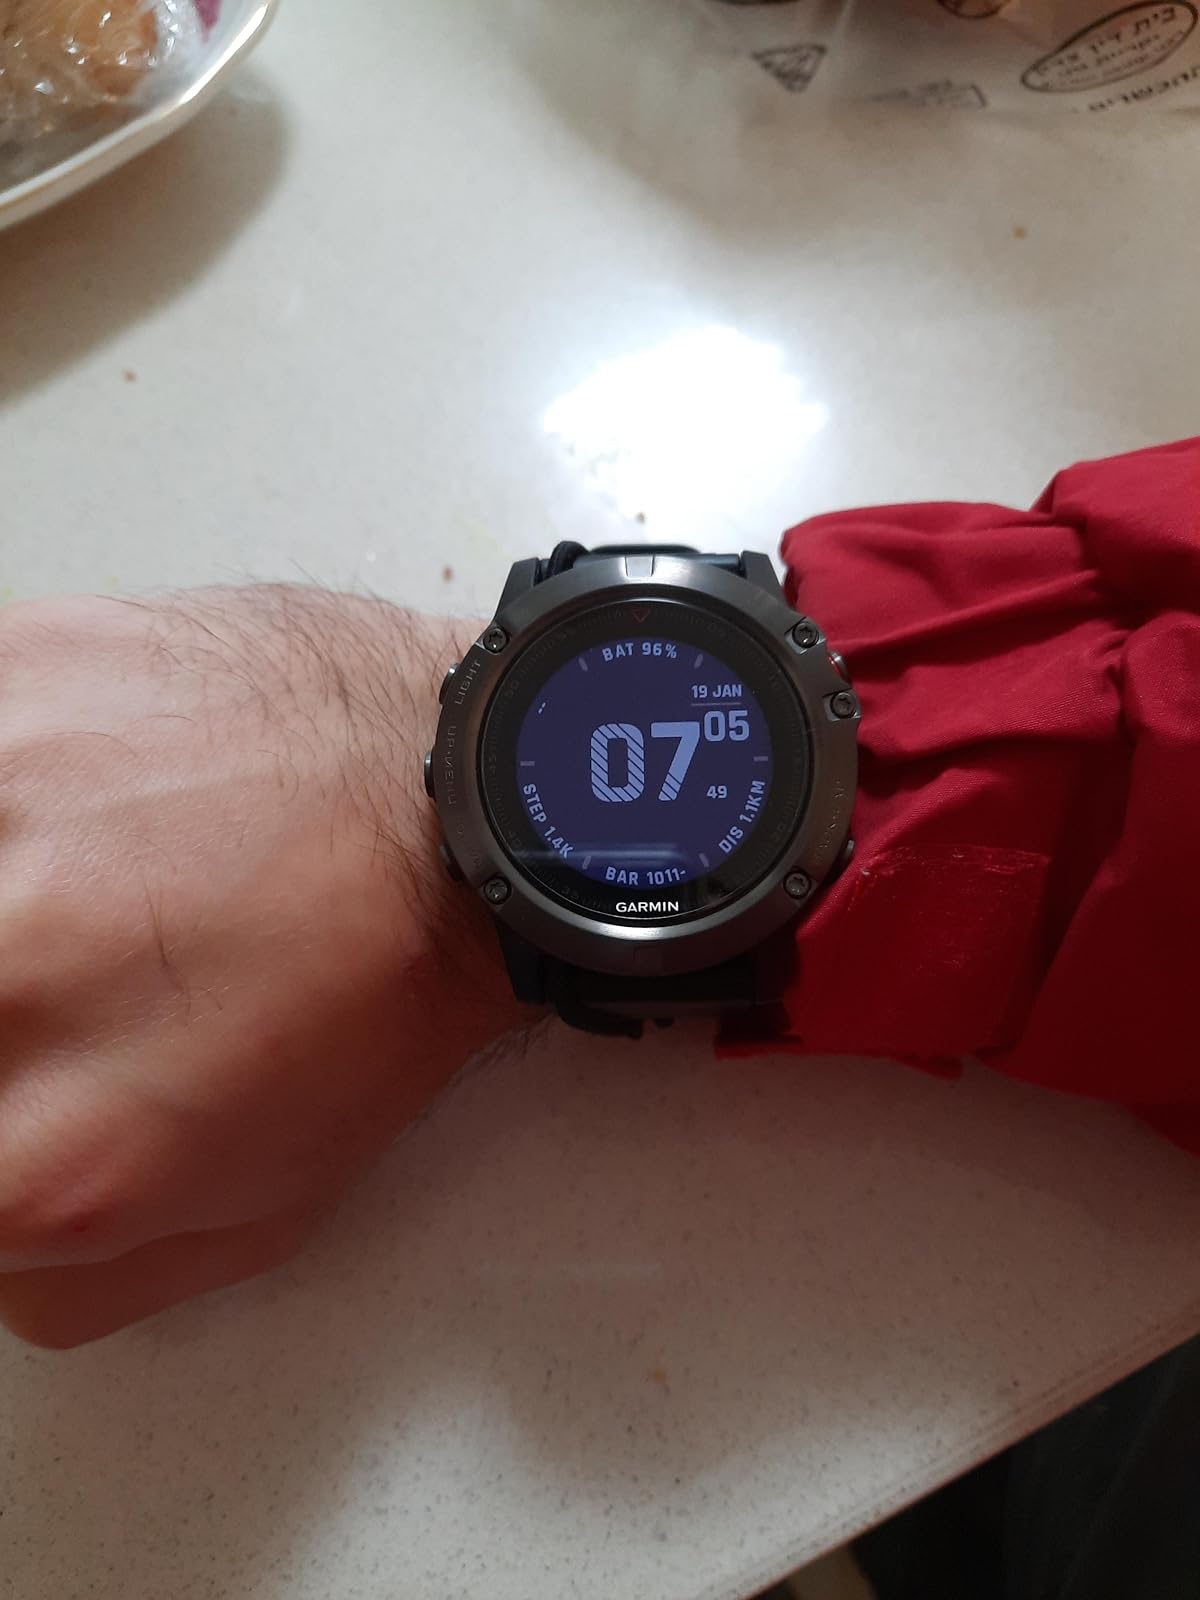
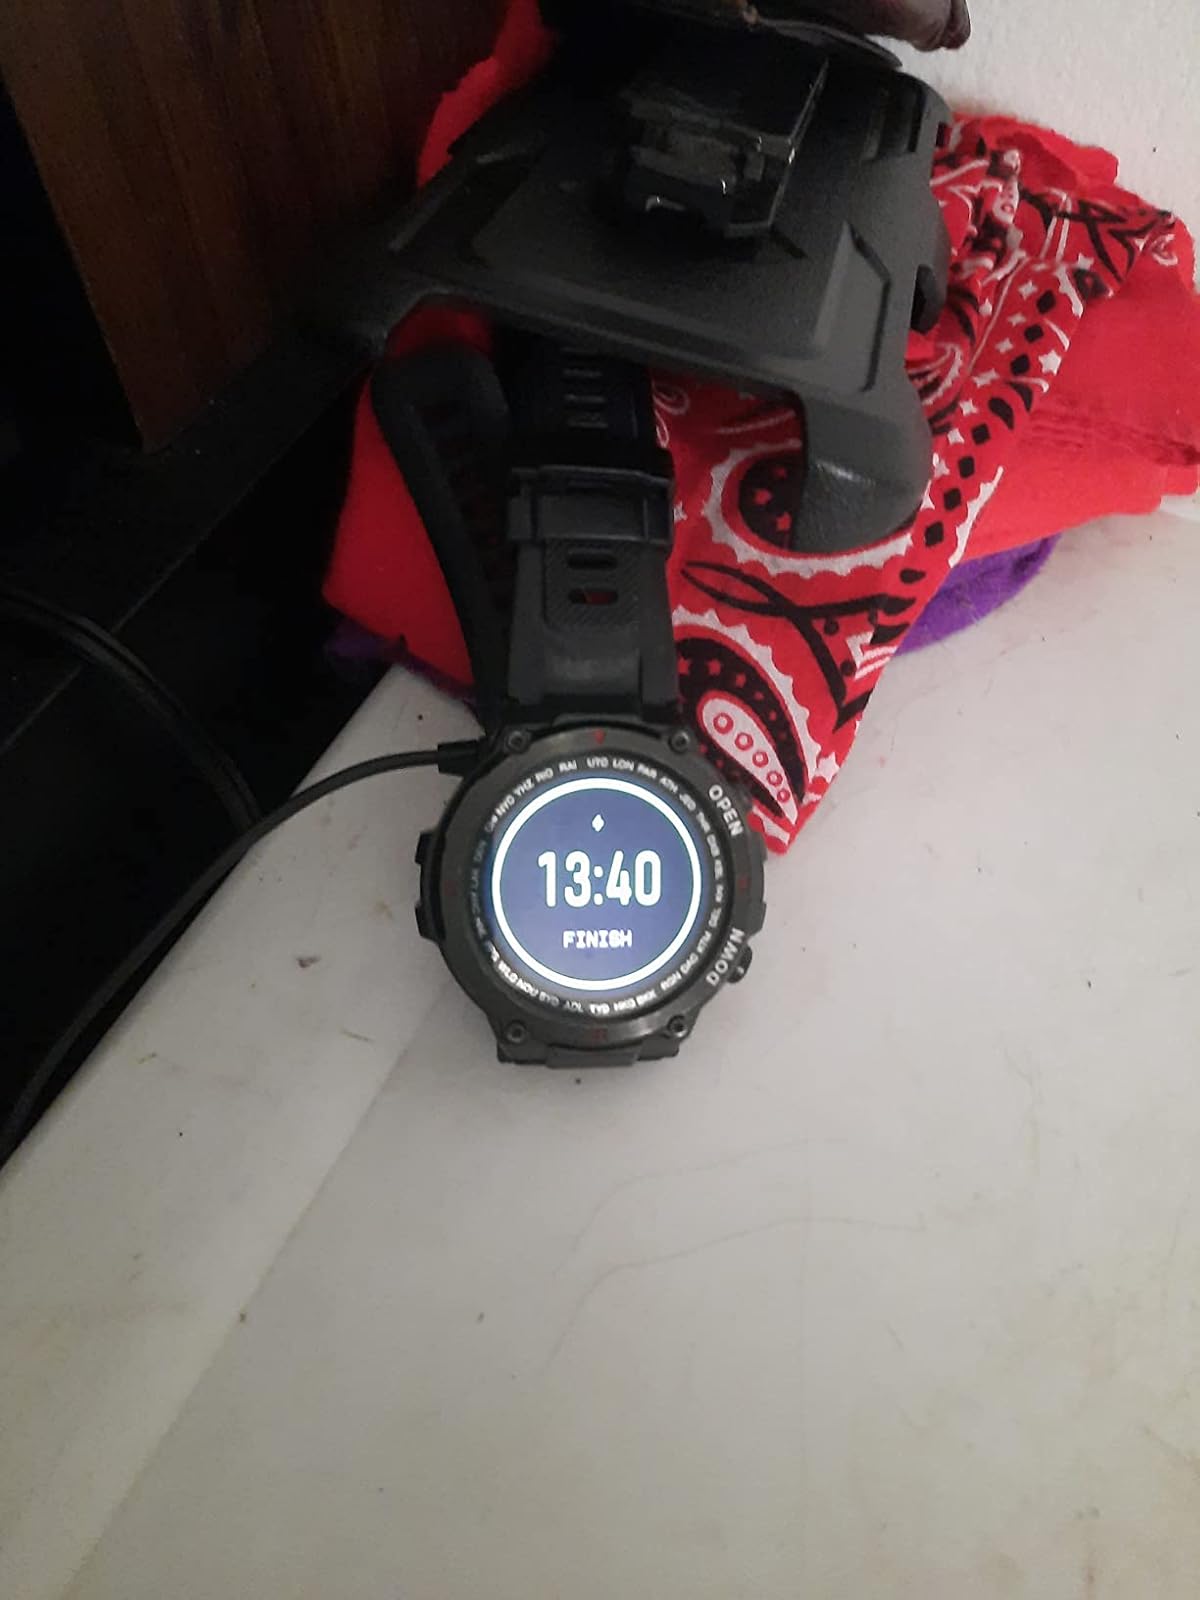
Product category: smartwatch
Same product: no